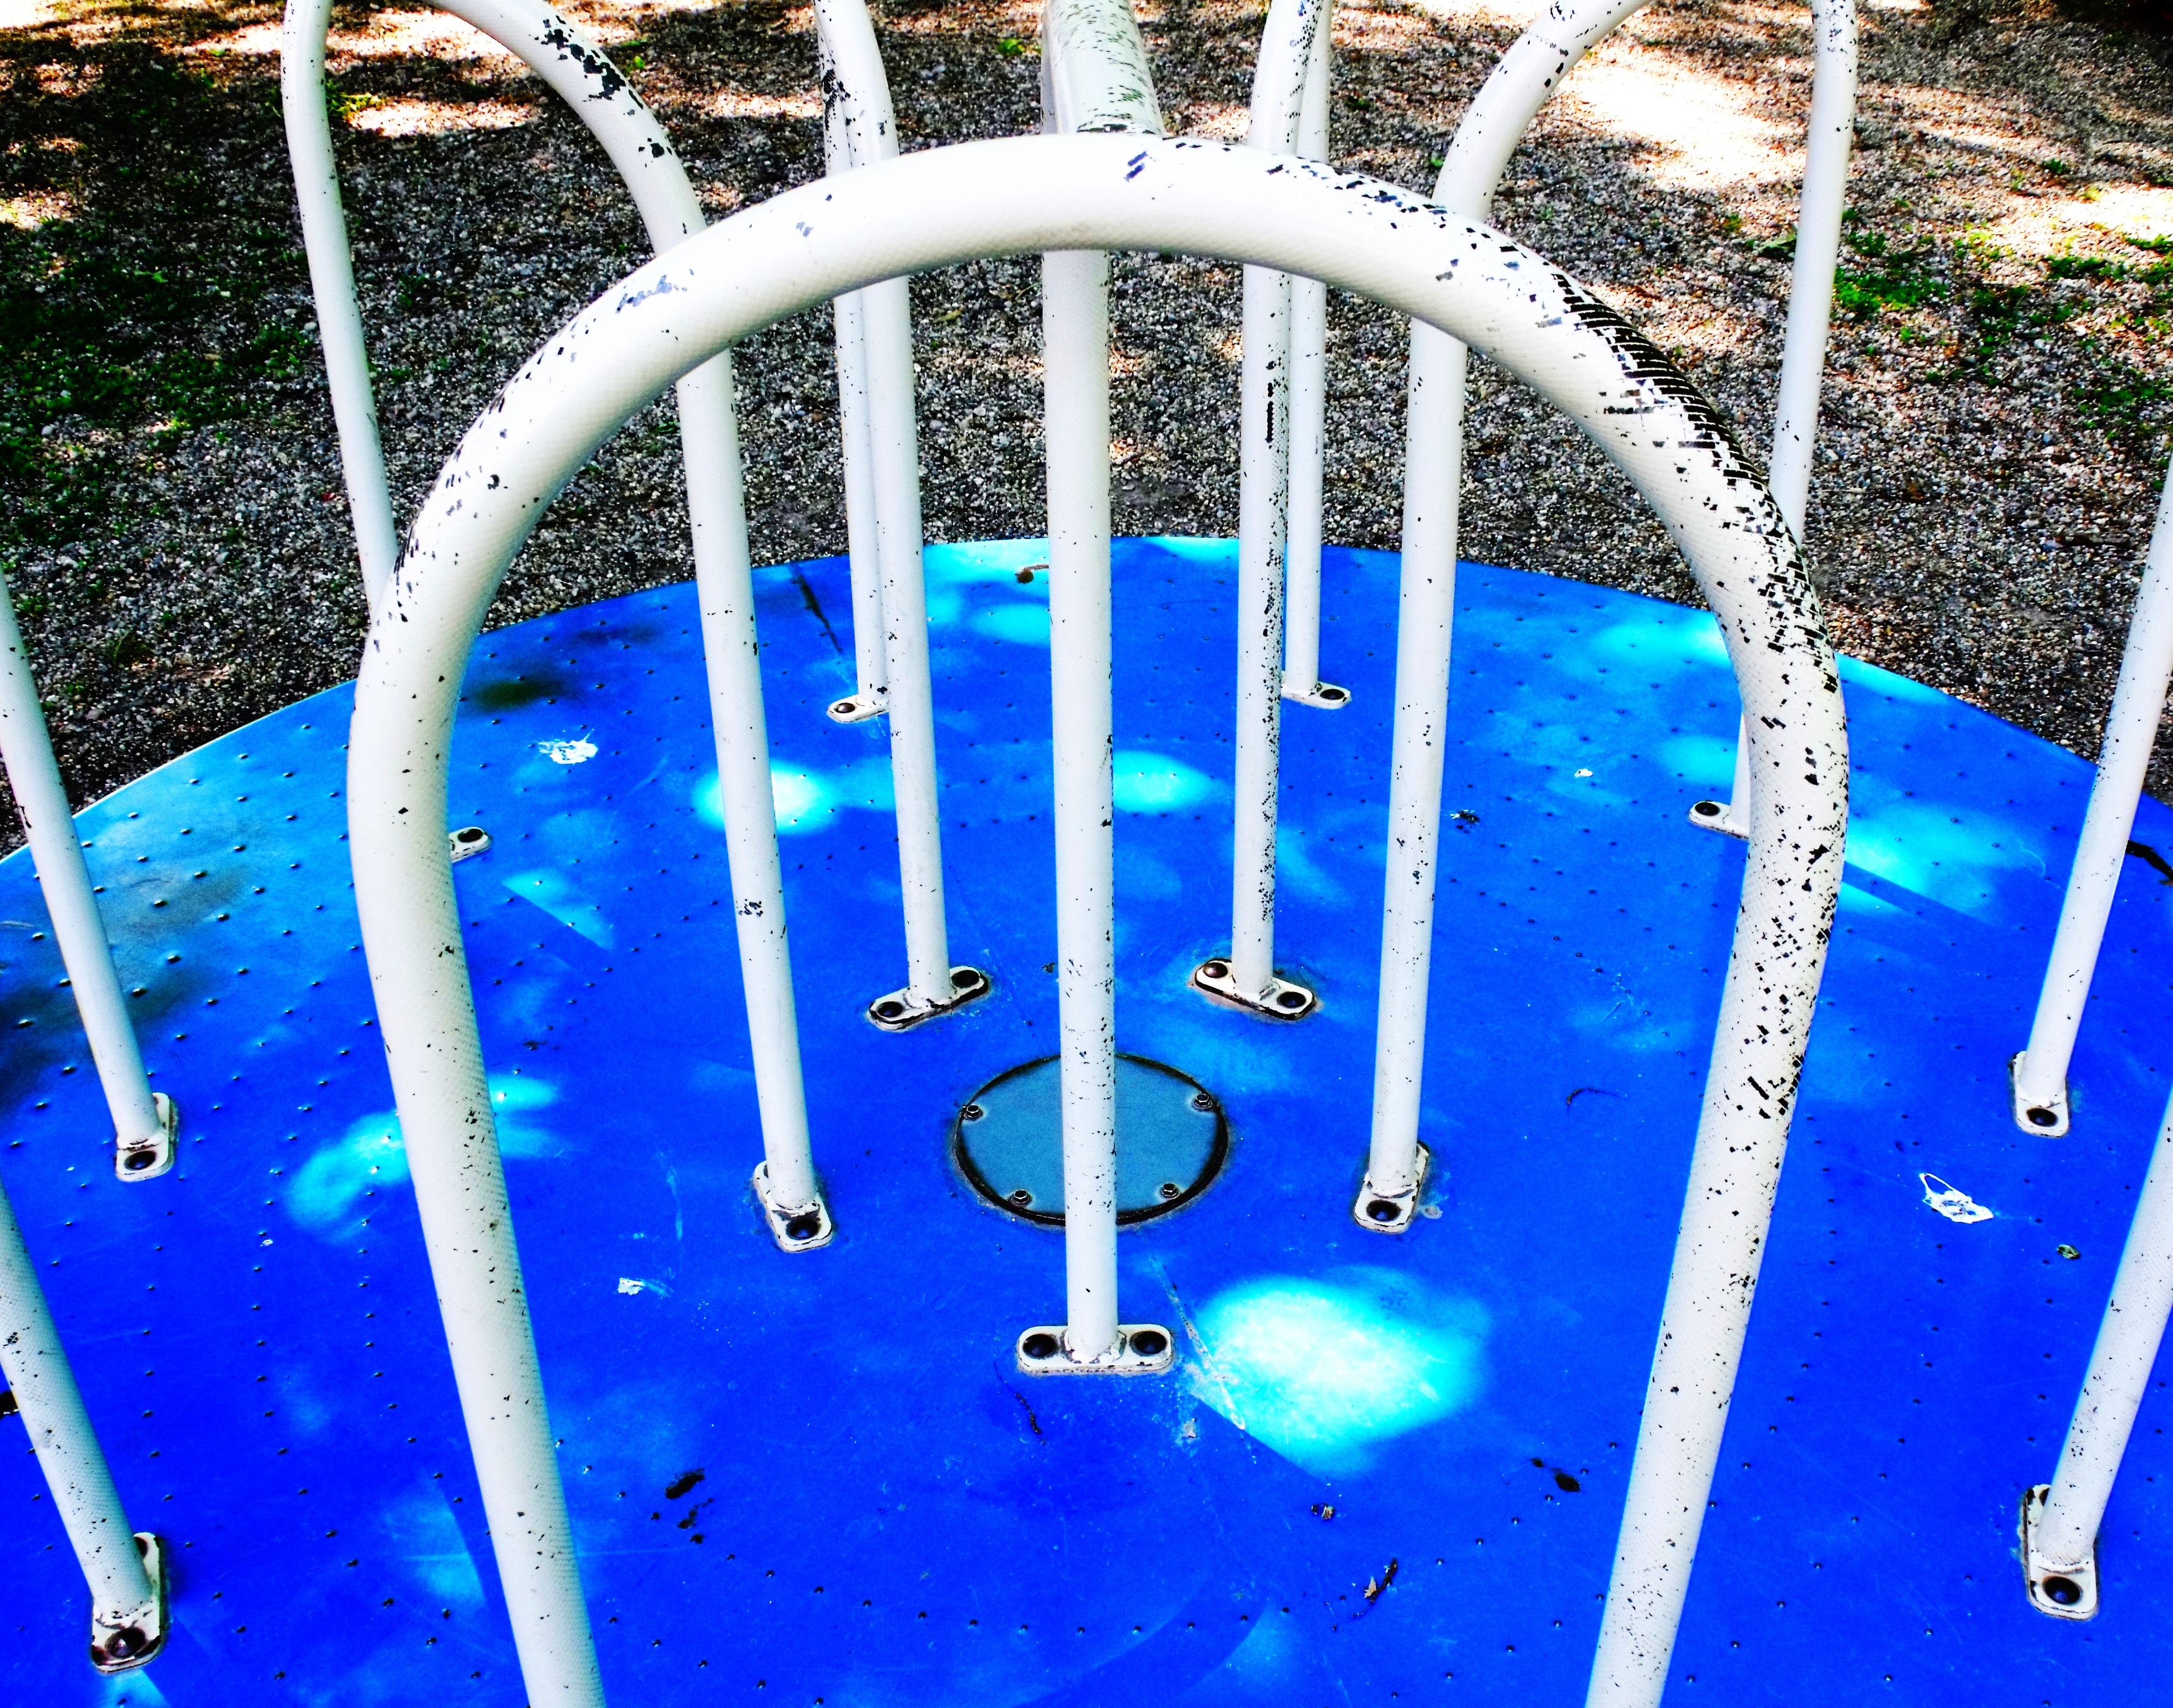
water, old, equipment, mast, blue, activity, outdoors, fun, playground, scrap